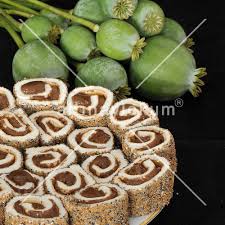
Yemek: lokum